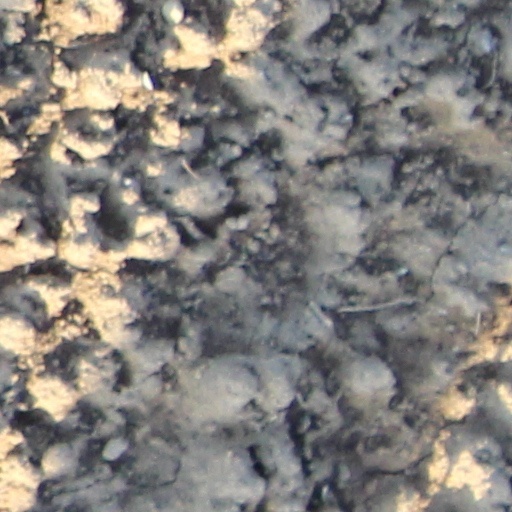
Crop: wheat